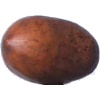
Label: nut_pecan